Inuit clothing

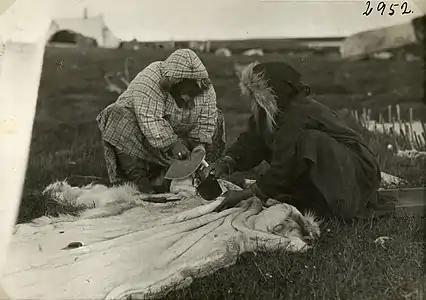
Refer to caption

Belts, which were usually simple strips of skin with the hair removed, had multiple functions. The belt secured the child in the . Belts tied at the waist could be used to secure parkas against the wind, and to hold small objects. In an emergency, it could be used for field repairs of broken equipment. Some belts were decorated with beads or toggles carved into attractive shapes.